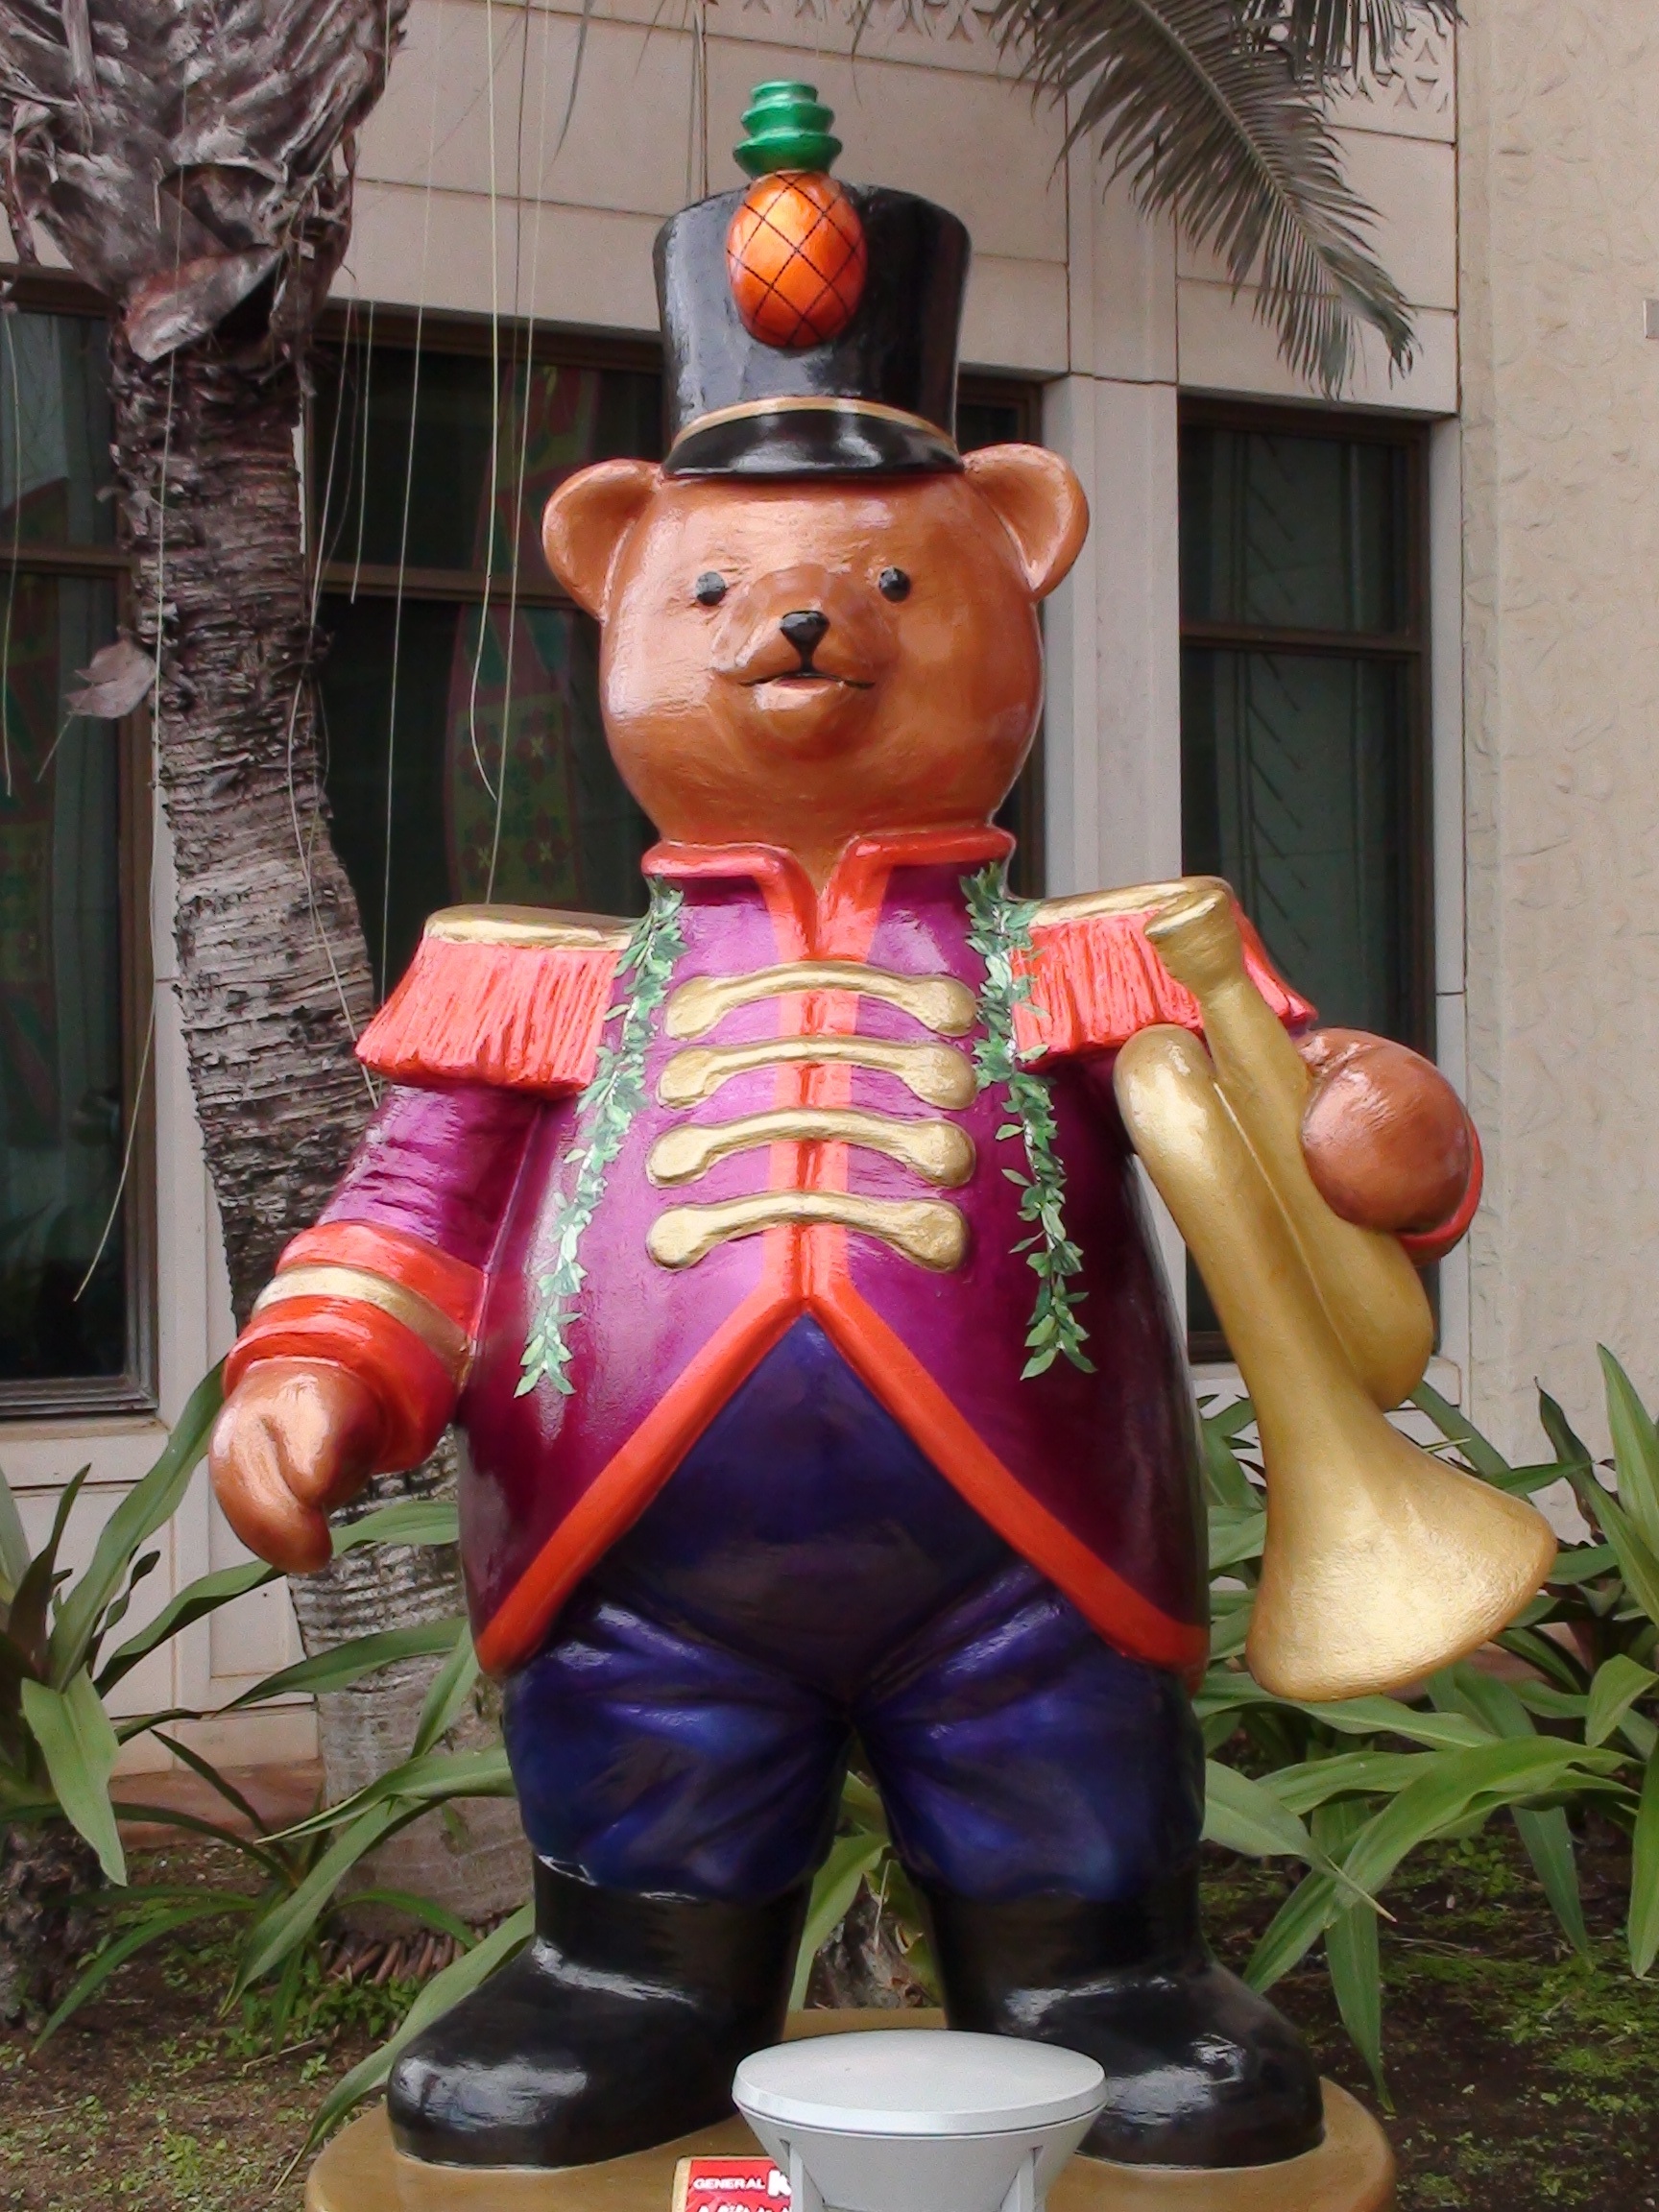
monument, bear, statue, hat, christmas, toy, outdoors, trumpet, oahu